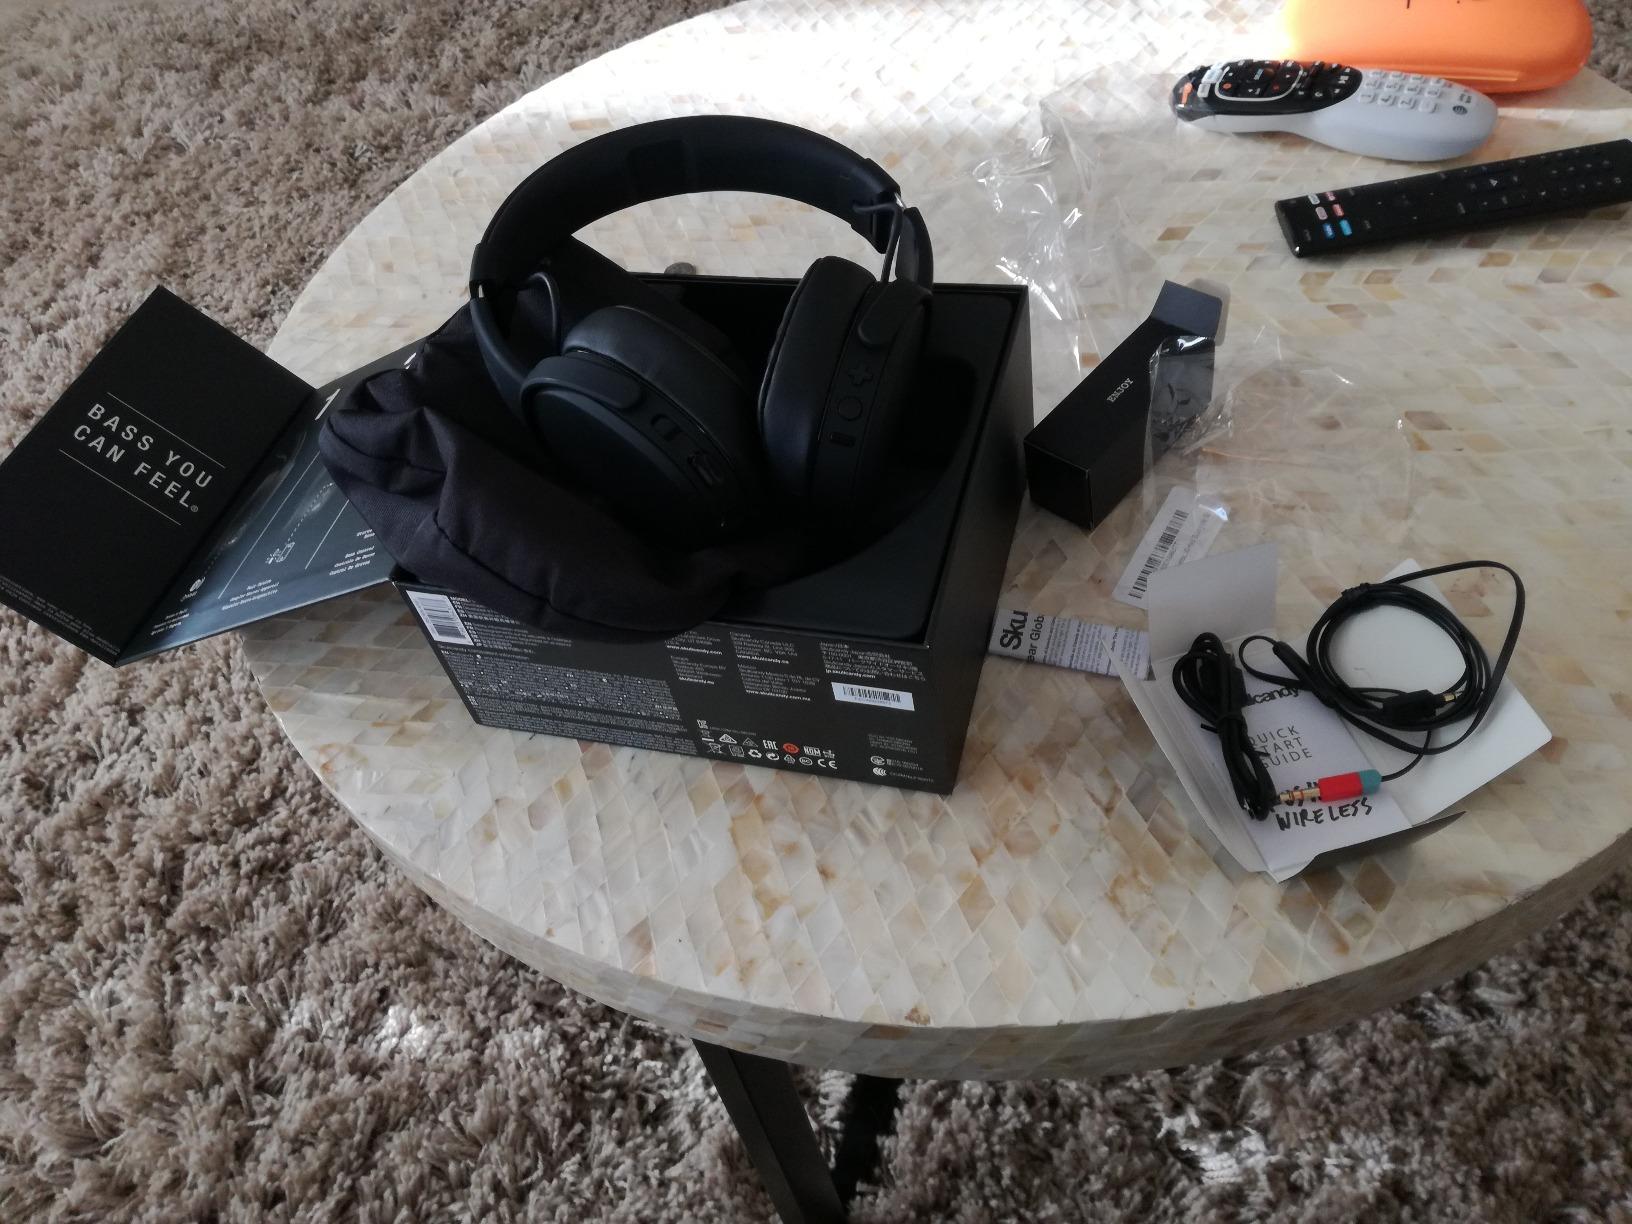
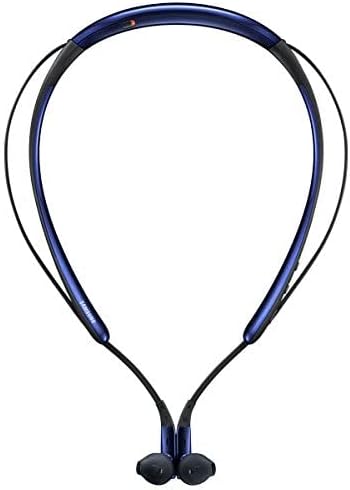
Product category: headphones
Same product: no